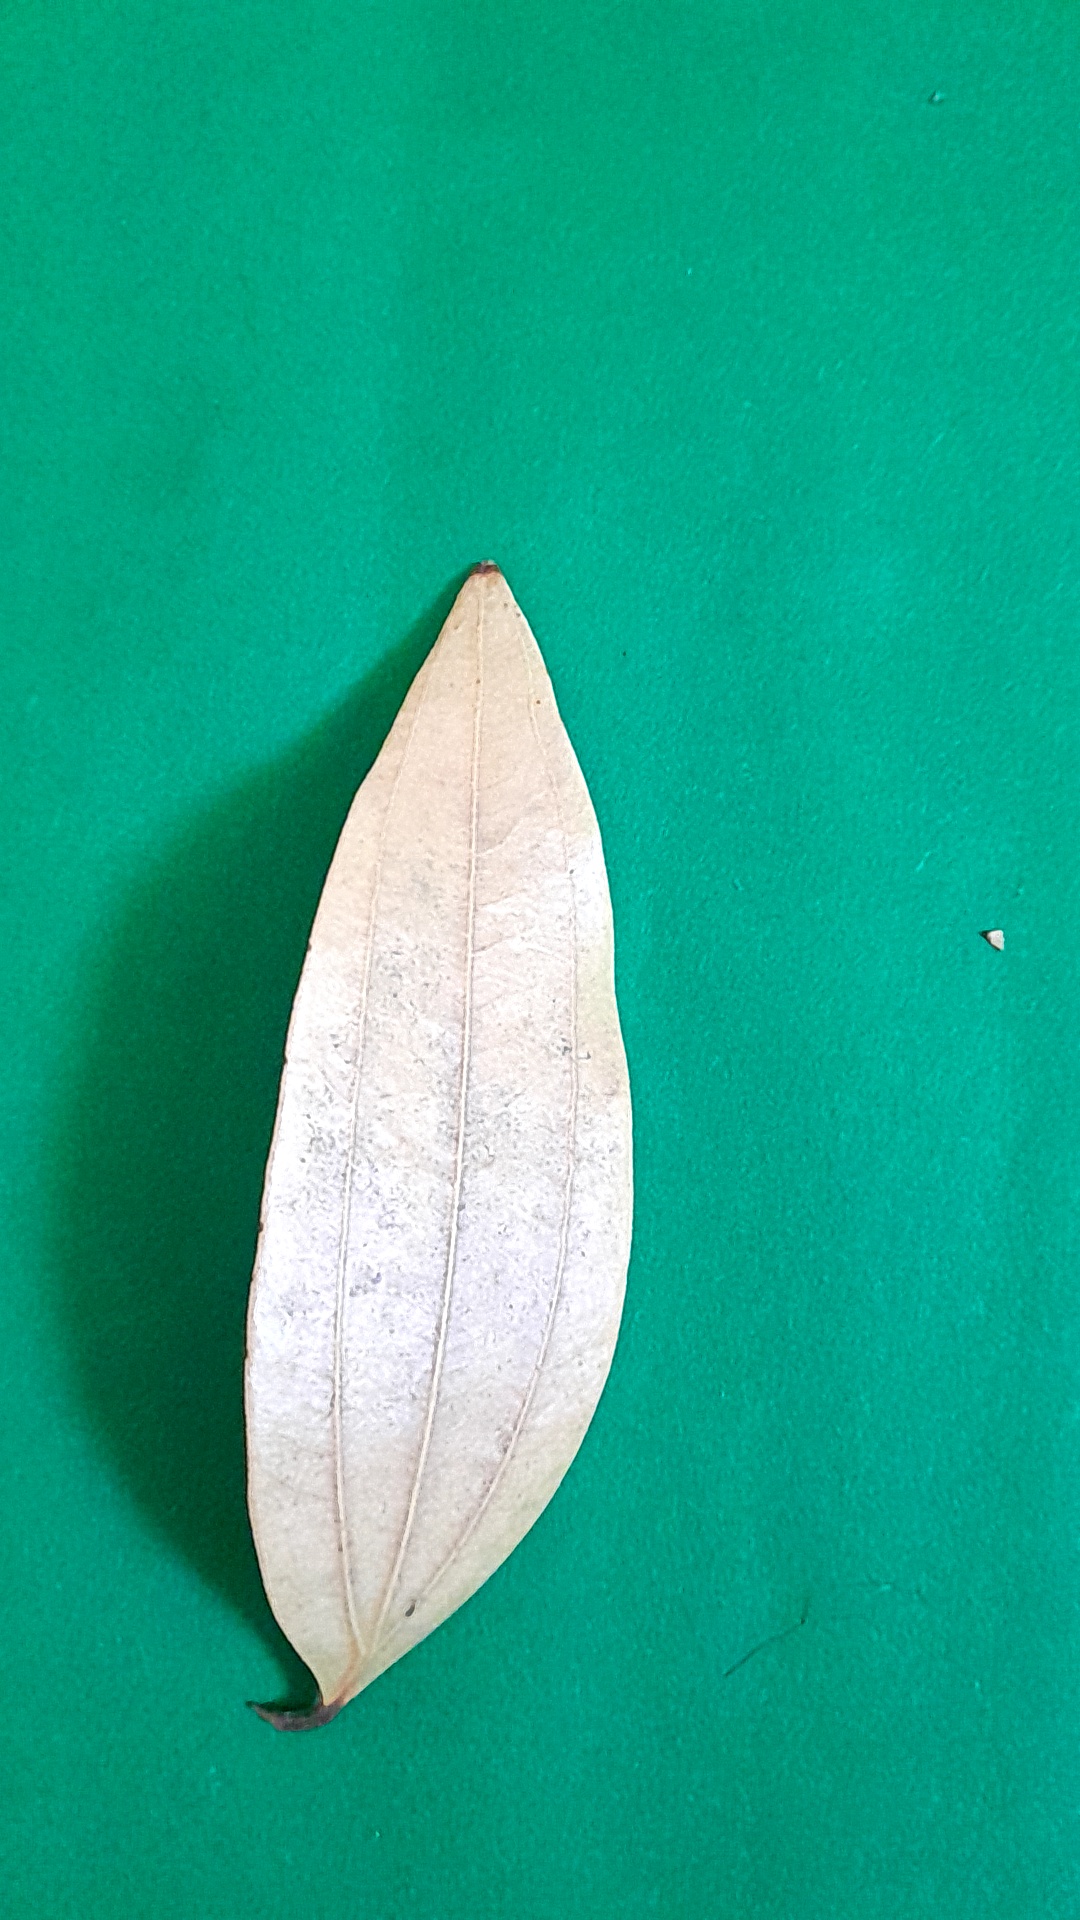
Label: Dry Leaf